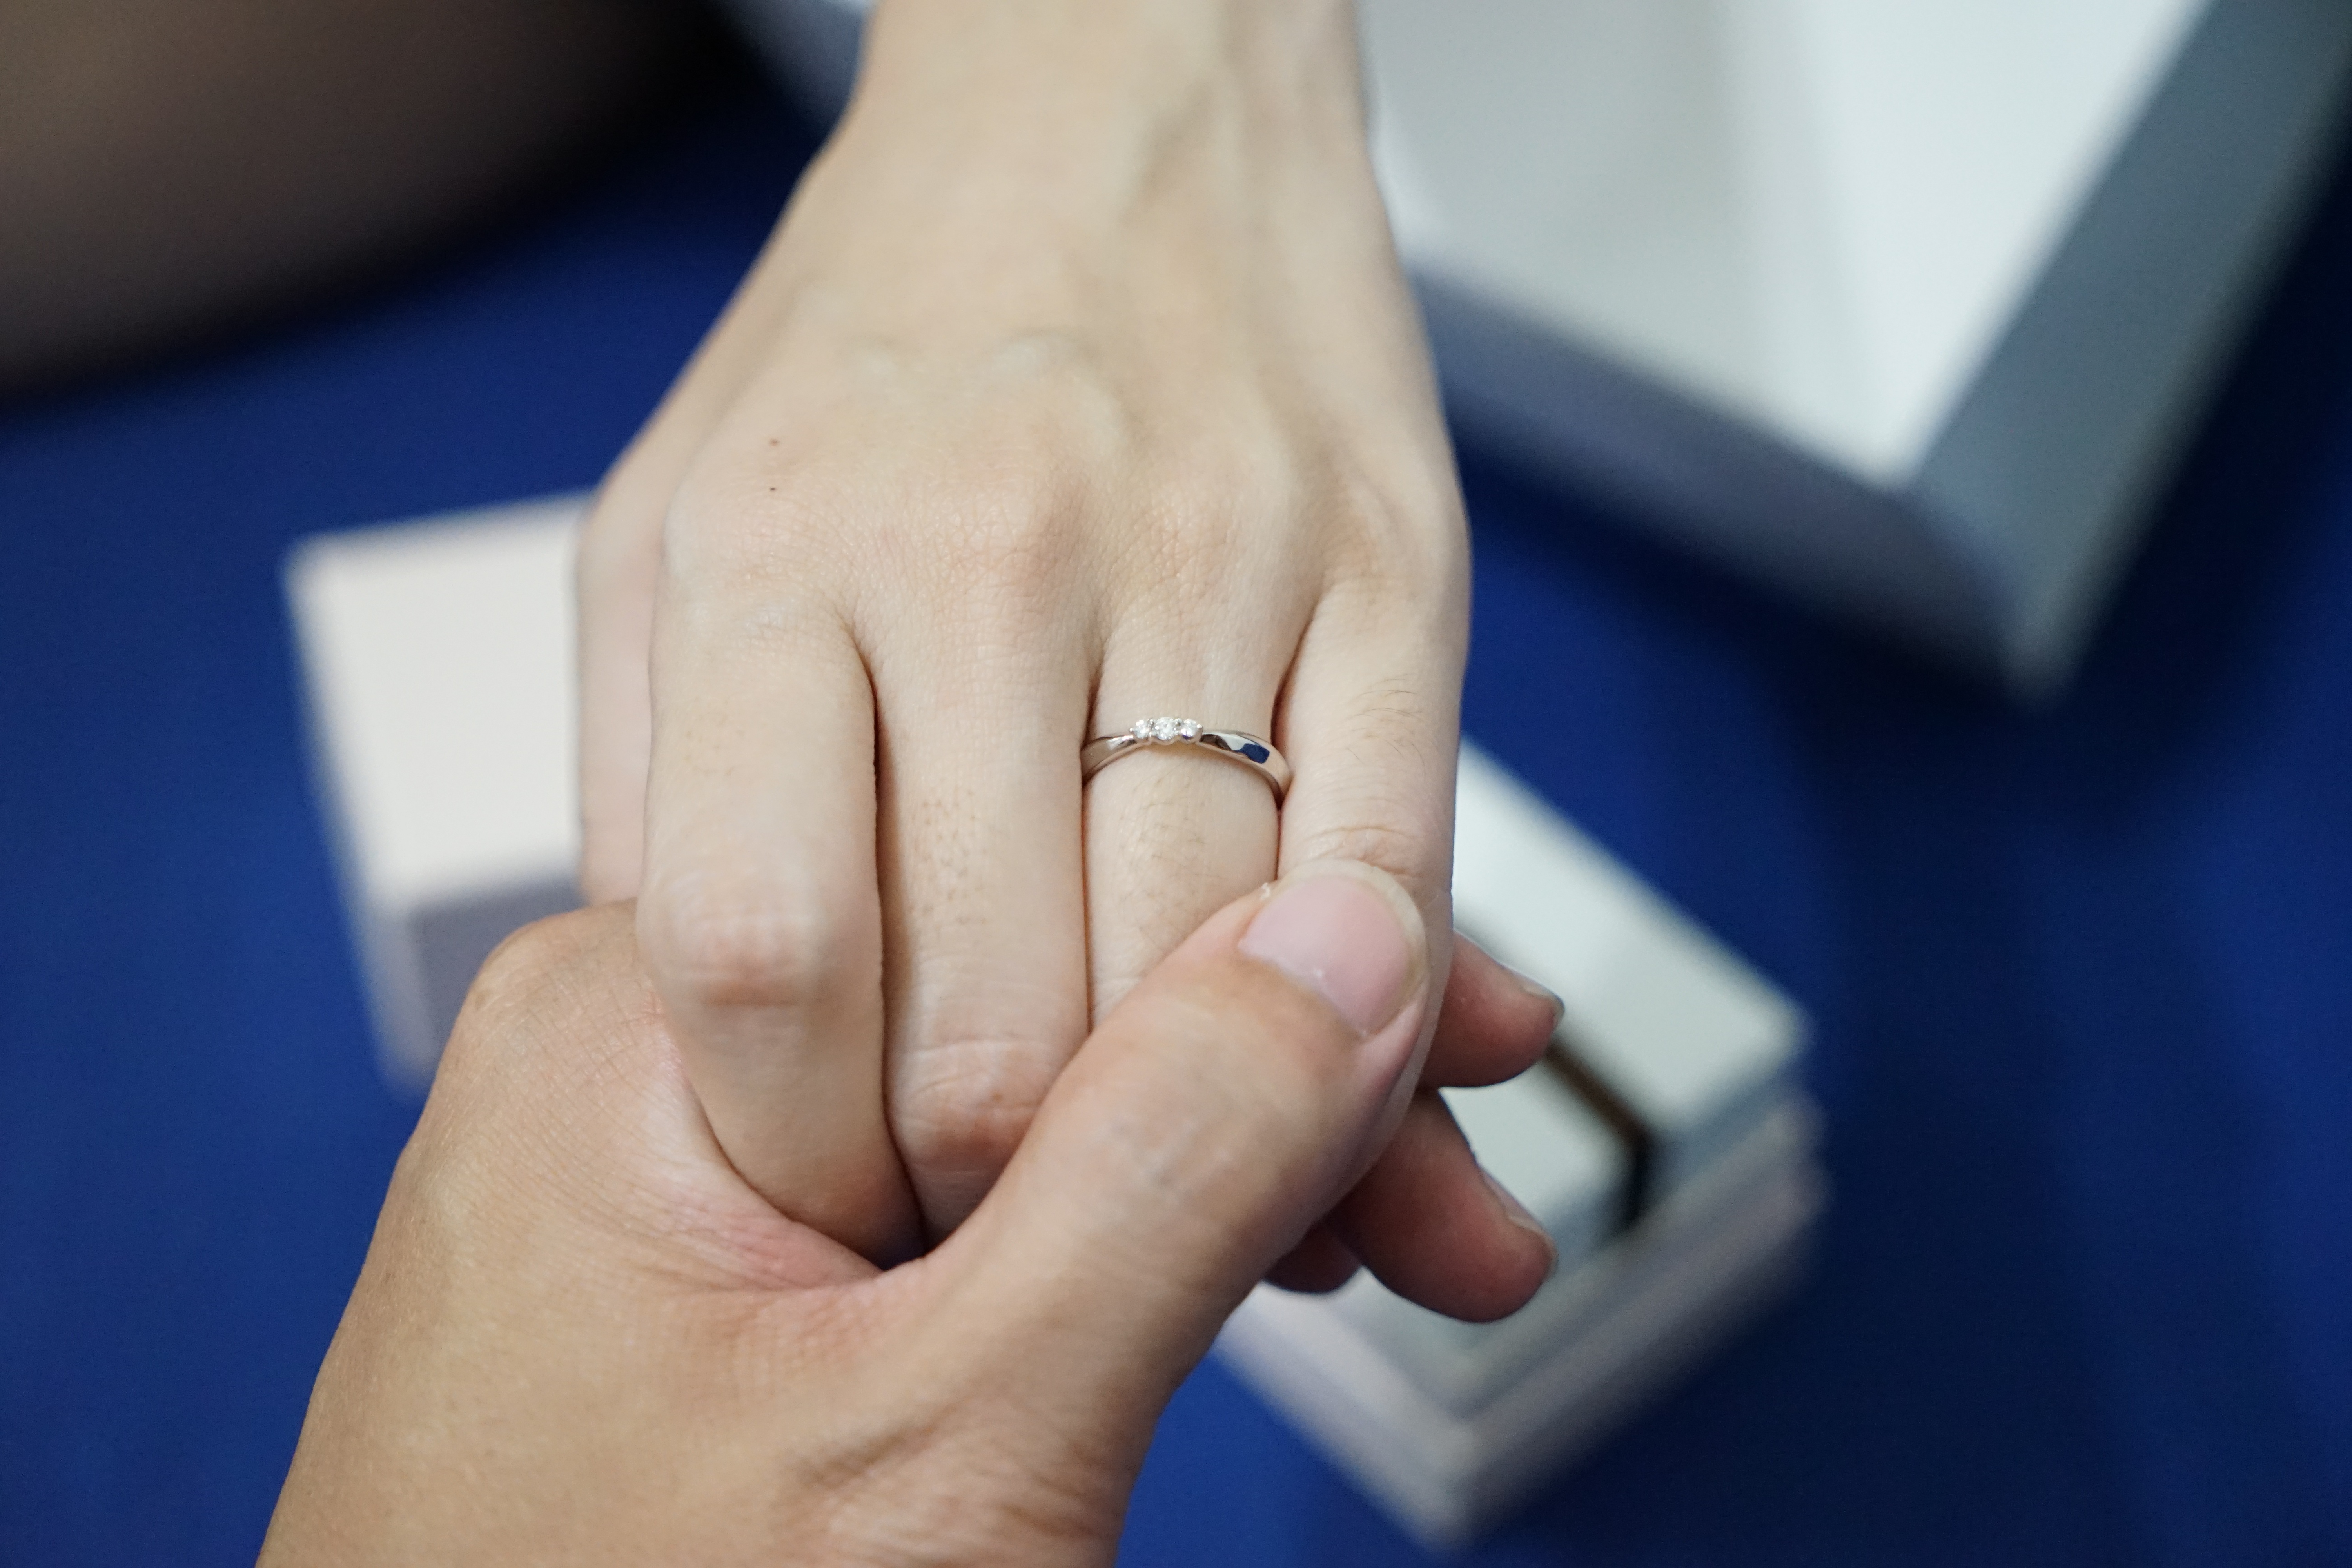
writing, hand, ring, leg, finger, blue, box, arm, nail, close up, jewellery, silver, sense, get married, got engaged